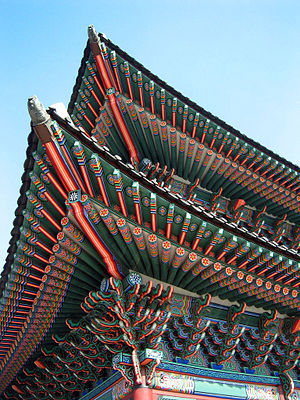
Joseon / Kultur / Arkitektur / Dekorative elementer
Dancheong på Gyeongbokgungpaladset.
Dynastiet Joseon, flere alternative skrivemåder eksisterer eller har eksisteret, så som Chosŏn, Choseon, Choson eller Chosun var et koreansk dynasti som eksisterede mellem 18. juli 1392 og 8. oktober 1897, da det blev afløst af Kejserriget Korea.